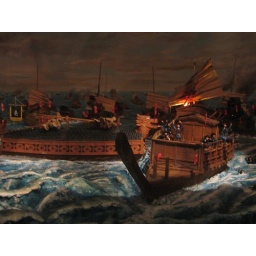
The turtle ship has just broken the Japanese ship in half. This was an excellent animated display.